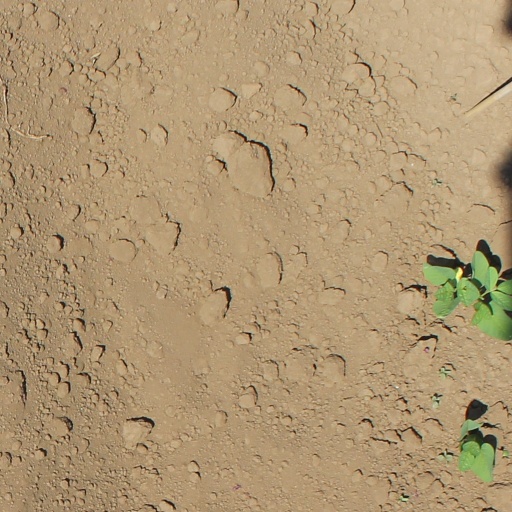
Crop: soybean